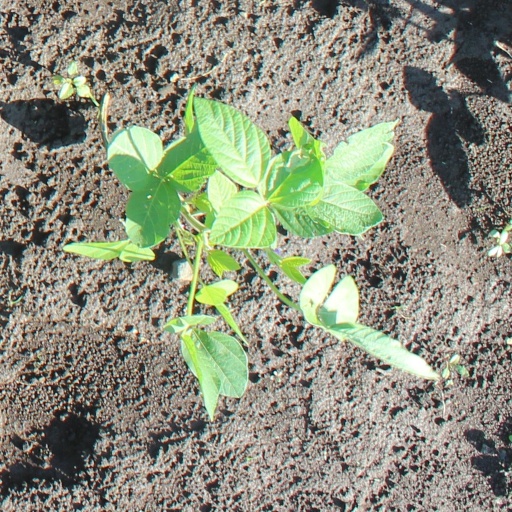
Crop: soybean